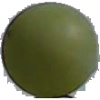
Label: Grape White 4